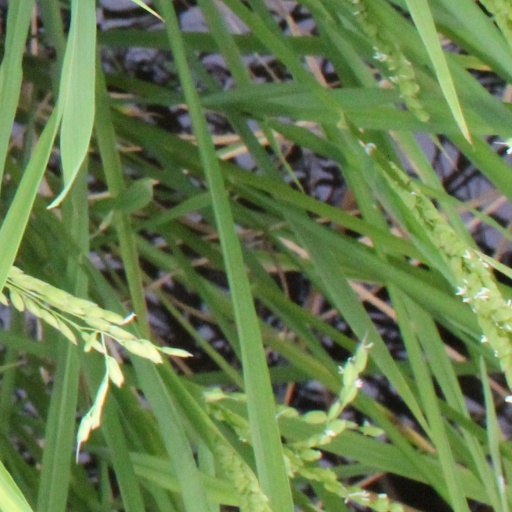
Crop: rice